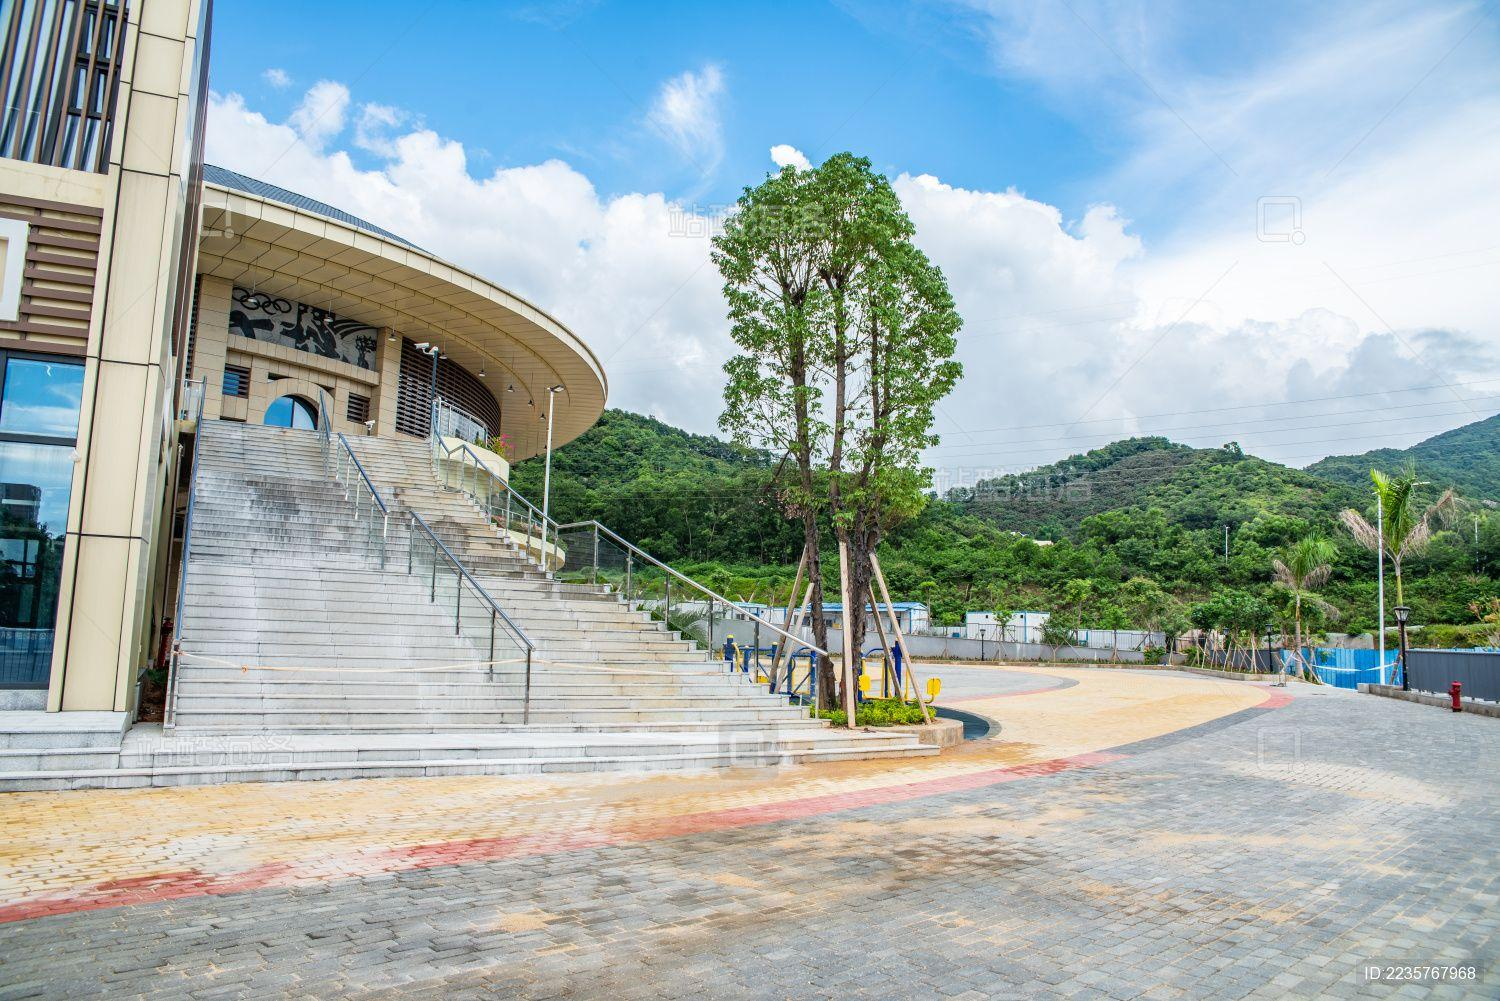
地标名称：石岩体育馆
所在城市：深圳市·宝安区